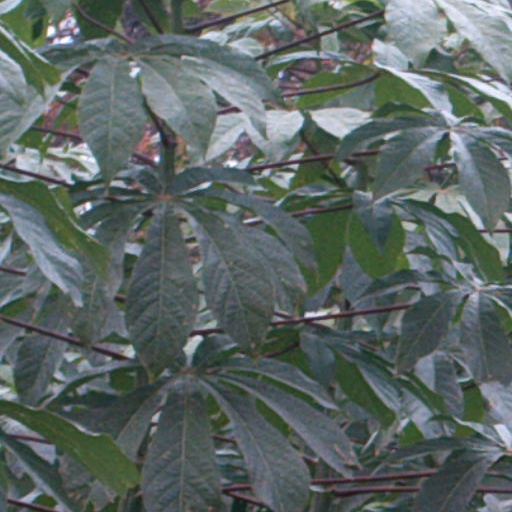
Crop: cassava